Jon Moxley

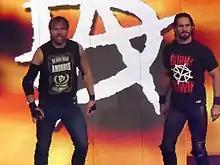
Ambrose and Rollins in December 2017

In May, Ambrose qualified for the 2016 Money in the Bank ladder match, which he would win. Later that same night, he would cash in his Money in the Bank contract and defeat Rollins to win the WWE World Heavyweight Championship for the first time. Ambrose made his first title defense against Rollins on the July 18 episode of "Raw", which ended in a draw after a double pinfall. The following night at the 2016 WWE draft, Ambrose was drafted to the SmackDown brand, being the brand's first draft pick and bringing the WWE Championship with him; that same night, he pinned Rollins to retain the championship. At Battleground, Ambrose retained his title against Reigns and Rollins after pinning Reigns. Ambrose then successfully defended the renamed "WWE World Championship" against Dolph Ziggler at SummerSlam in August.